Eikesdal Church

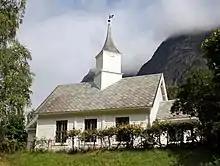
View of the church

Eikesdal Church is a parish church of the Church of Norway in Molde Municipality in Møre og Romsdal county, Norway. It is located in the village of Eikesdalen. It is the church for the Eikesdal parish which is part of the Molde domprosti (arch-deanery) in the Diocese of Møre. The white, wooden church was built in a long church style in 1866 using plans by the architect Jacob Wilhelm Nordan. The church seats about 100 people.